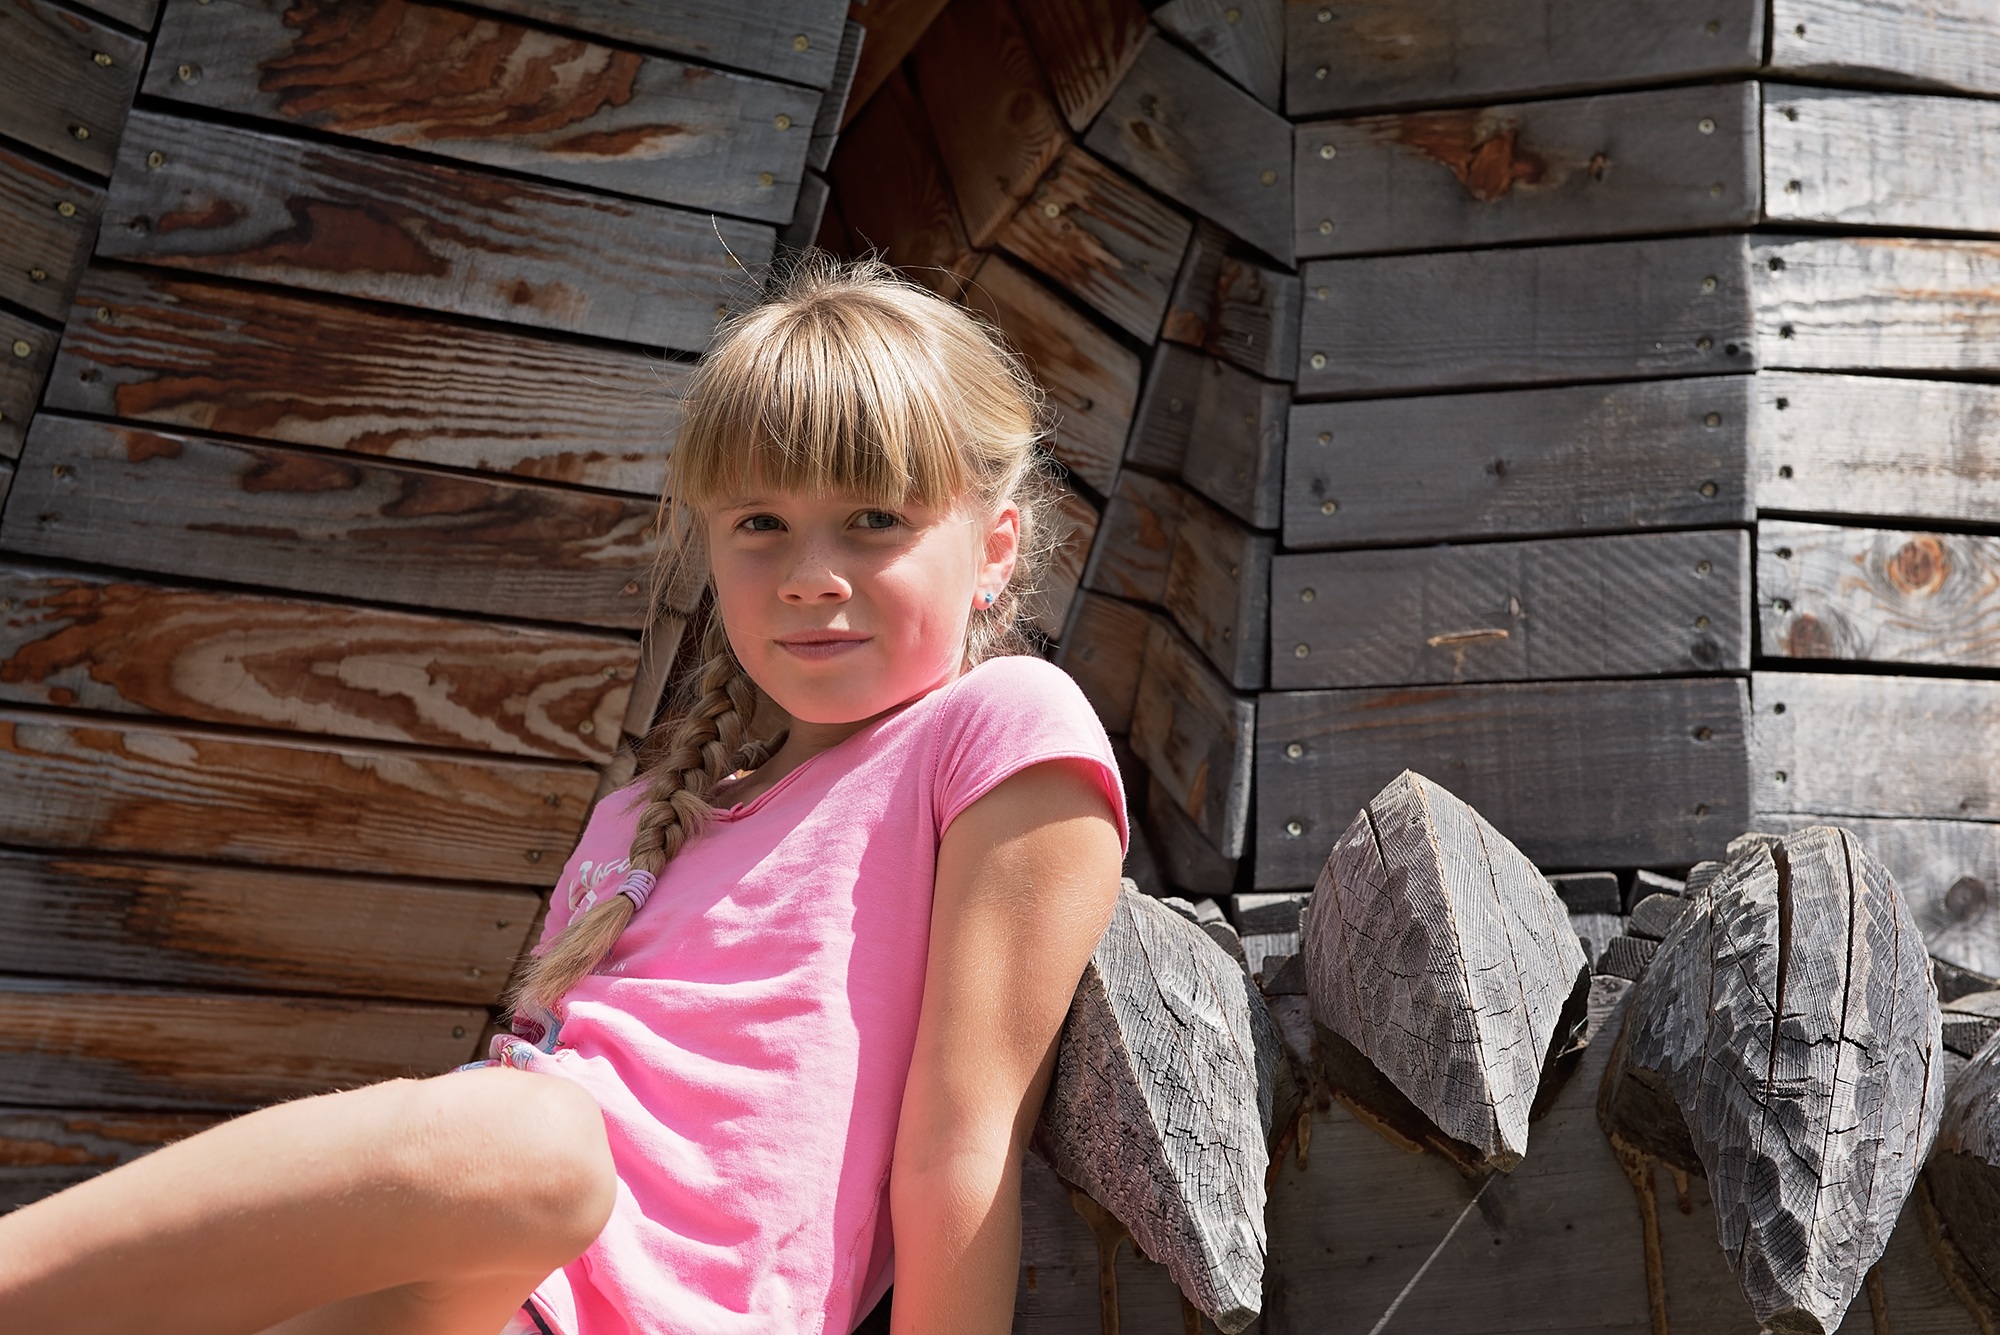
person, people, girl, woman, summer, portrait, model, spring, sitting, child, fashion, lady, close, dress, blond, out, photo shoot, human positions